Heliochrome

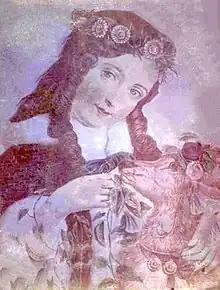
A circa 1850 "Hillotype" photograph of a colored engraving. Long believed to be a complete fraud, recent testing found that Levi Hill's process did reproduce some color photographically, but also that many specimens had been "sweetened" by the addition of hand-applied colors.

A heliochrome is a color photograph, particularly one made by the early experimental processes of the middle 19th to early 20th centuries. The word was coined from the Greek roots "helios", the sun, and "chroma", color, to mean "colored by the sun". It was applied to images as technologically diverse as Levi Hill's "Hillotypes" of the 1850s (Hill's instruction book was entitled "A Treatise on Heliochromy"), the three-color carbon prints made by Louis Ducos du Hauron in the 1870s, and the interference color photographs made by Gabriel Lippmann in the 1890s. It was also occasionally misapplied to images whose color was non-photographic, i.e., due to local coloring by handwork of some kind.